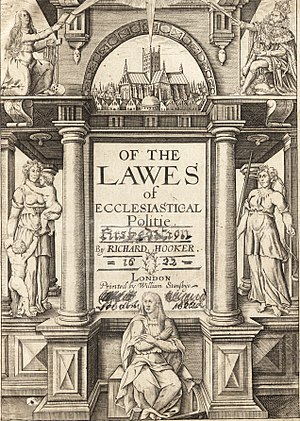
Kirkeret
Omslaget til Of the Lawes of Ecclesiastical Politie (1622)
Kirkeretten er et retssystem indført af kirken.